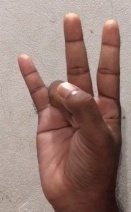
ASL sign: 7